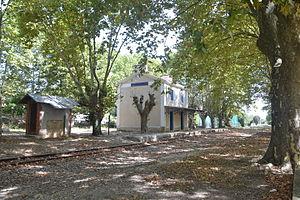
ancienne gare de Sainte-Anastasie-sur-Issole
Sainte-Anastasie-sur-Issole est une commune française située dans le département du Var, en région Provence-Alpes-Côte d'Azur.